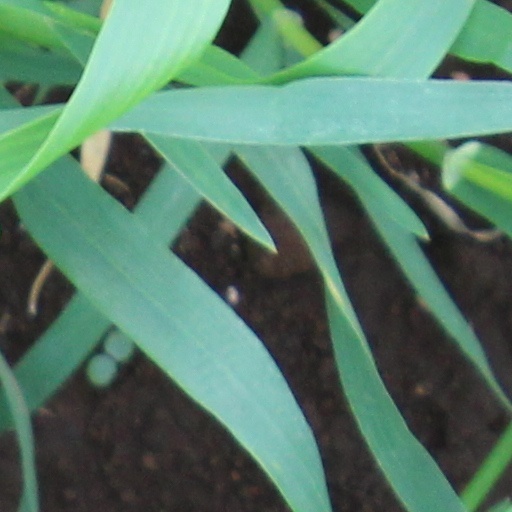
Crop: wheat